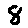
Label: 8